Scott Welch

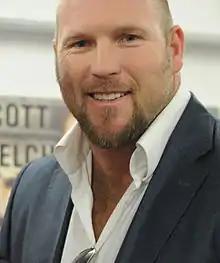
Welch at Brighton & Hove ABC, in 2010

Scott Roy Welch (born 21 April 1968) is a former professional boxer who competed from 1992 to 1999. He challenged once for the WBO heavyweight title in 1997. At regional level, he held multiple heavyweight championships, including the British and Commonwealth titles from 1995 to 1996. As an amateur, he won the ABA heavyweight title in 1992.